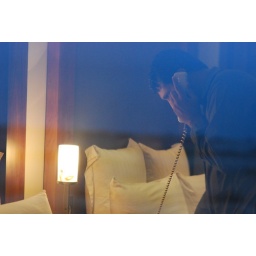
Reflections in the balcony window